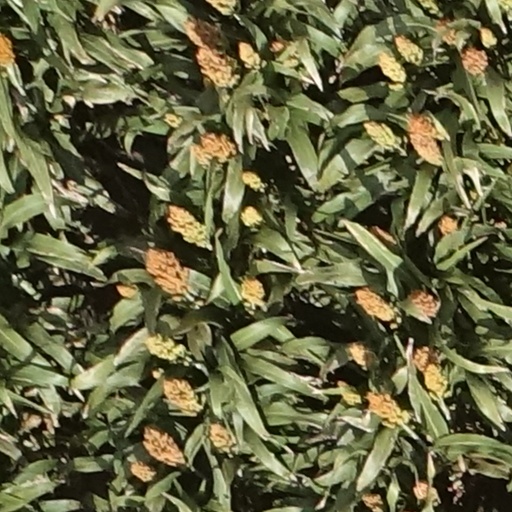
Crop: sorghum